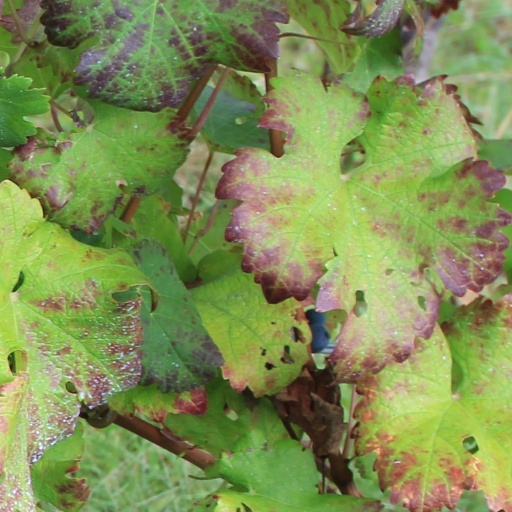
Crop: grape